V. Shantaram

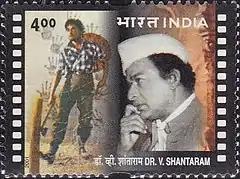
Shantaram on a 2001 stamp of India

The V. Shantaram Award was constituted by Central Government and Maharashtra State Government. The V. Shantaram Motion Picture Scientific Research and Cultural Foundation, established in 1993, offers various awards to film-makers. The award is presented annually on 18 November. A postage stamp dedicated to Shantaram was released by India Post on 17 November 2001.